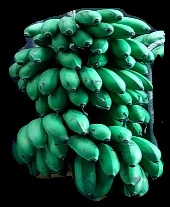
Variety: rasbale
Grade: grade2